The Fair Maid of the Exchange

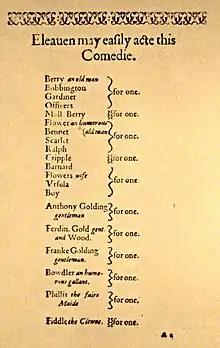
Dramatis Personae with designation of roles

The play opens with two outlaws, Bobbington and Scarlet, attacking and robbing Phyllis and Ursula. The Cripple attempting to aid them, is himself accosted. Frank Golding, the youngest of the three Golding brothers, comes to their aid. As a token of gratitude Cripple promises to return the favour.